Divjakë-Karavasta National Park

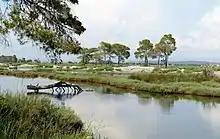
A typical habitat located within the park.

The Divjakë-Karavasta National Park is strategically located in the southeastern shore of the Adriatic Sea. The park lies mostly between latitudes 40° and 55° N and longitudes 19° and 29° E. It occupies in Fier County in southwestern Albania comprising a substantial section of the Albanian Adriatic Sea Coast. The most adjacent town to the park is Divjakë located in the east from the park entrance. The approximately 35 kilometres long coastline is relatively flat, running from the mouth of Shkumbin to the mouth of Seman.